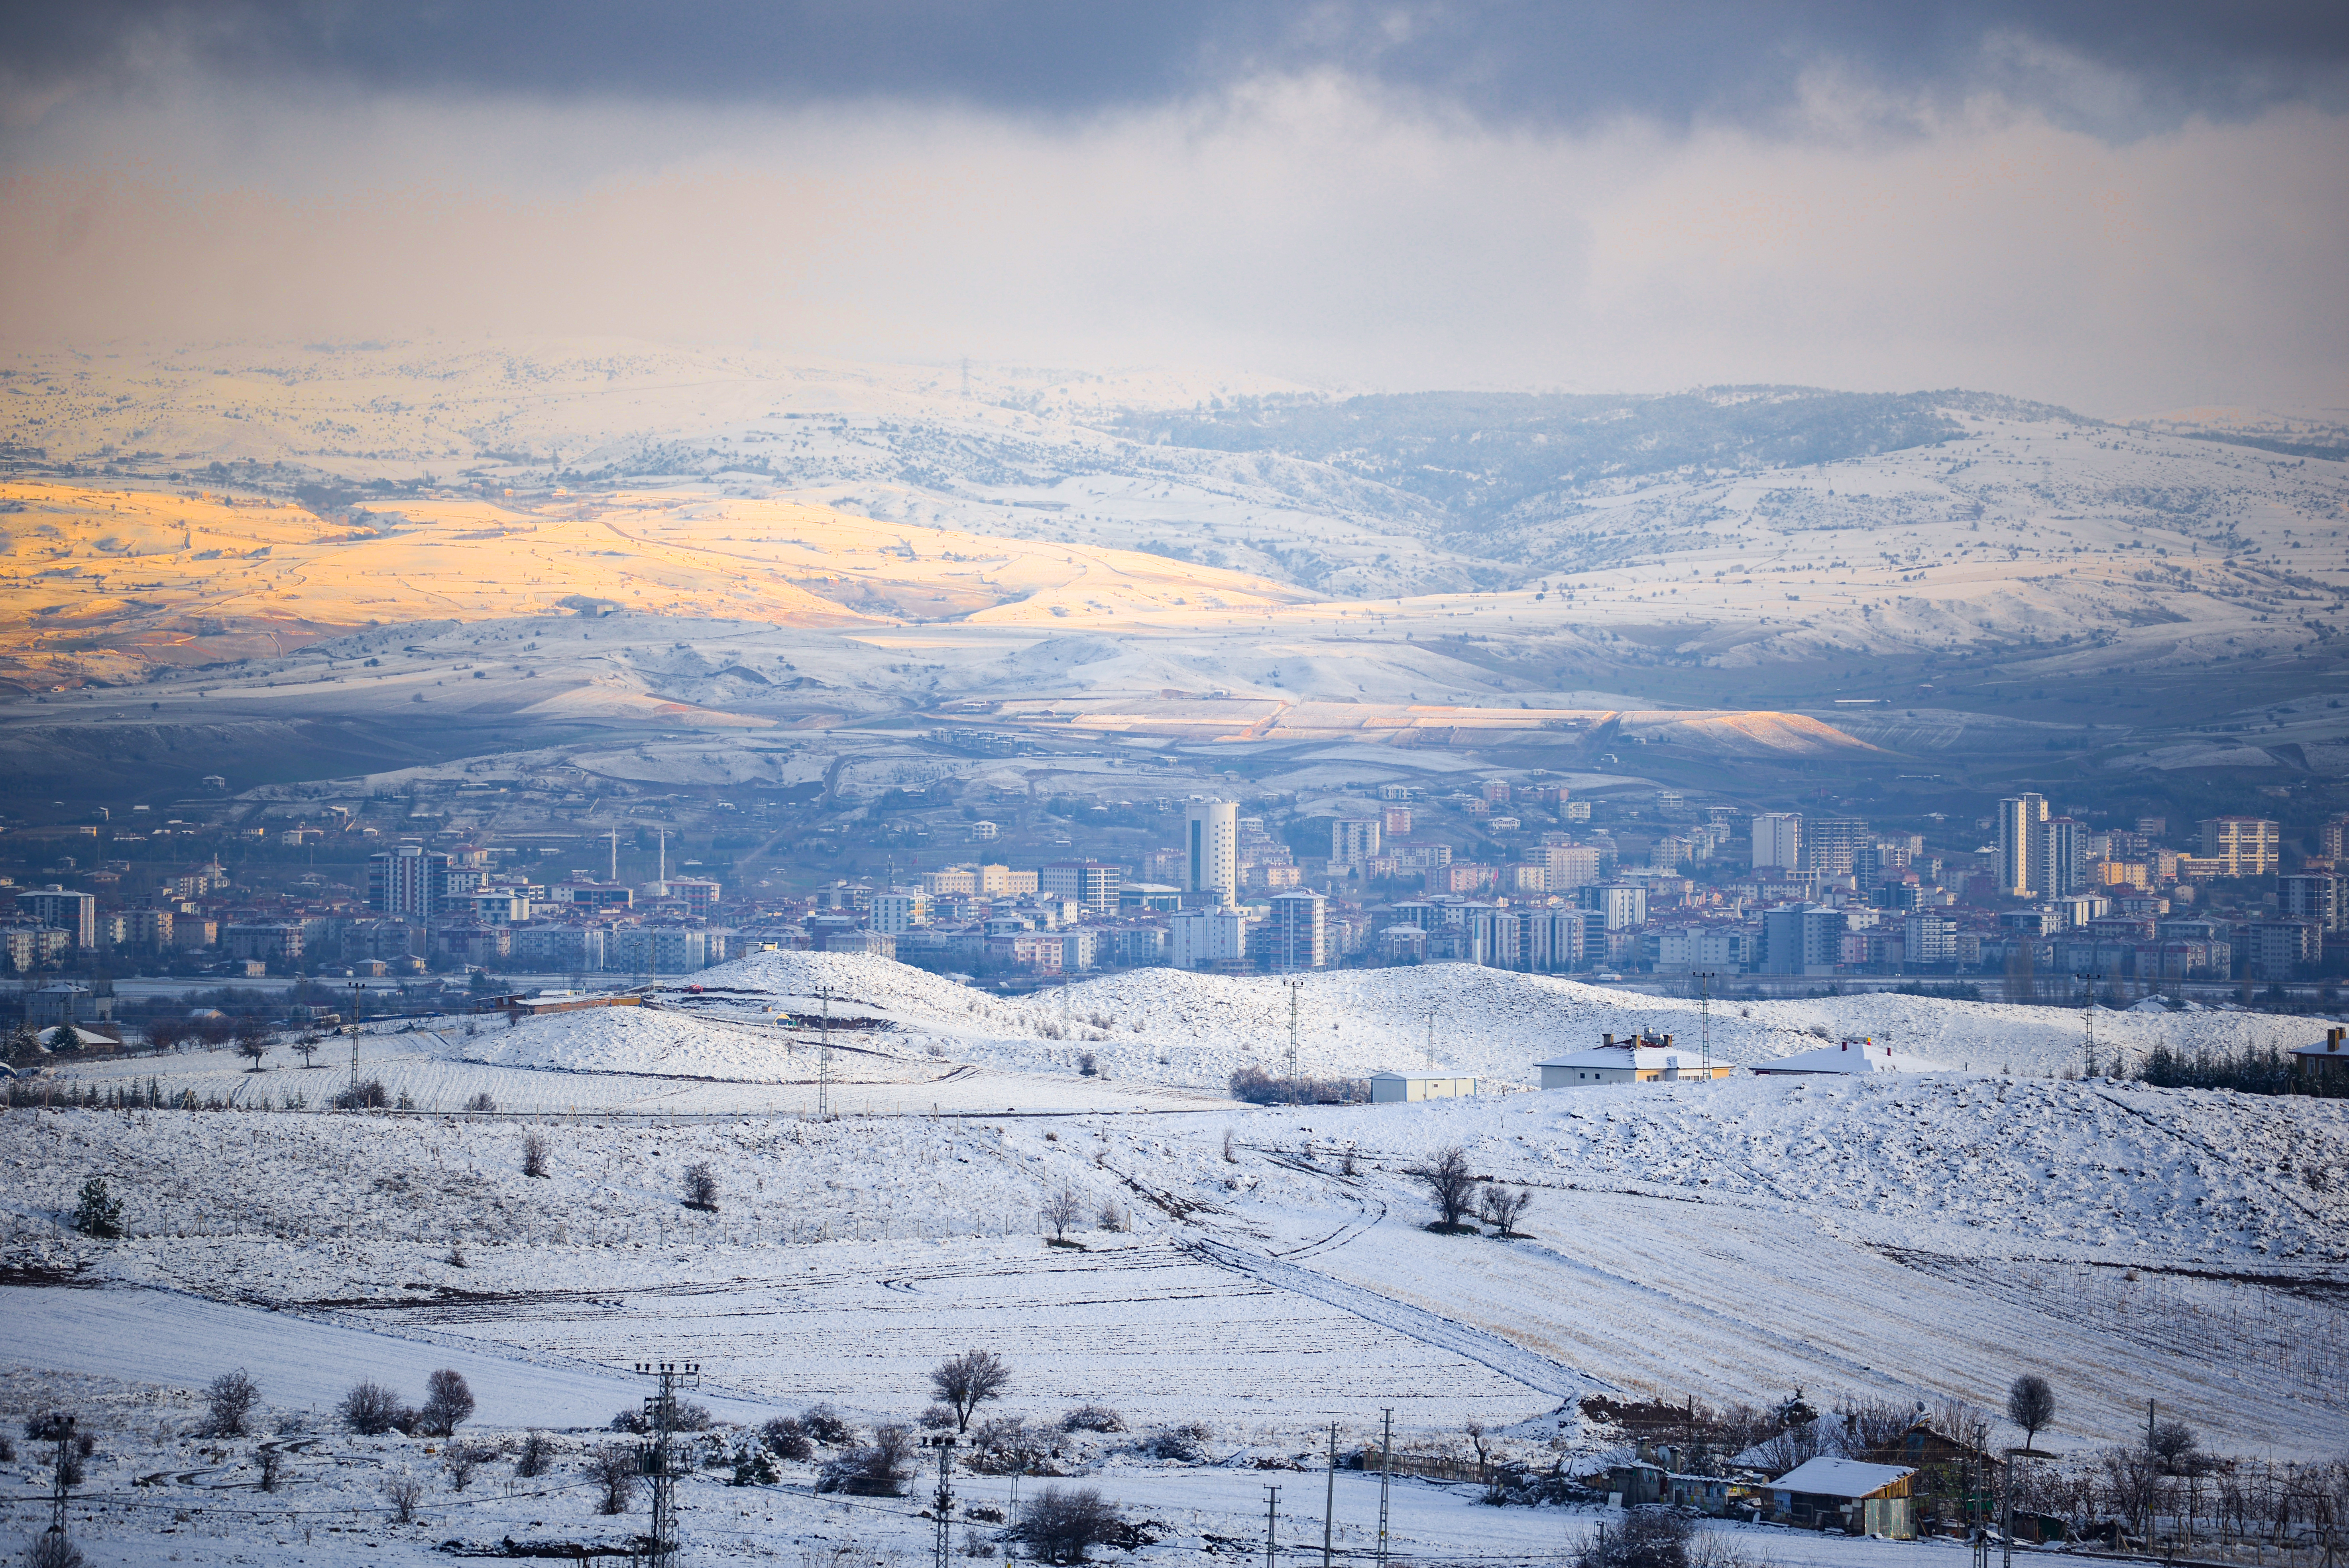
winter, snow, sun, nikon, photo, nature, landscape, cloud, sky, atmosphere, mountain, azure, natural landscape, slope, highland, plant, freezing, sunlight, atmospheric phenomenon, glacial landform, plain, horizon, city, mountain range, tree, mountainous landforms, rural area, geological phenomenon, grassland, hill, cumulus, massif, valley, hill station, geology, electricity, plateau, fell, ice cap, ridge, evening, road, meteorological phenomenon, ocean, town, tundra, summit, wind, aerial photography, glacier, frost, village, ice, arctic, alps, panorama